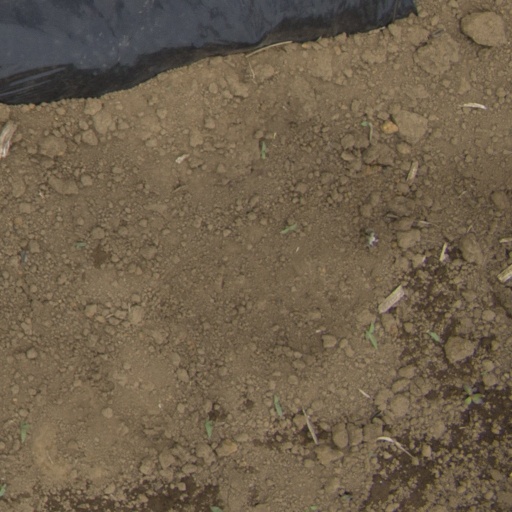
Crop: Jerusalem artichoke